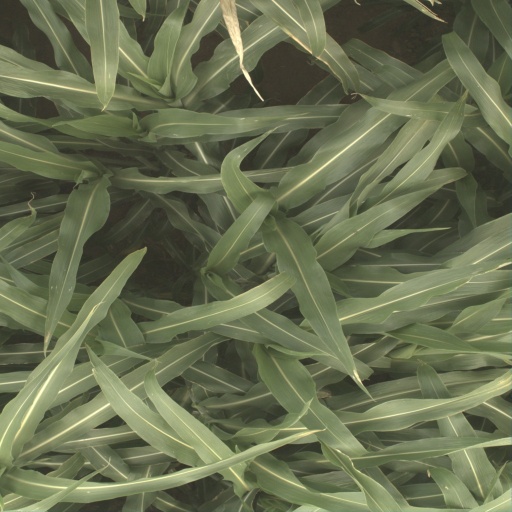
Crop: sorghum